Yo-kai Watch (video game)

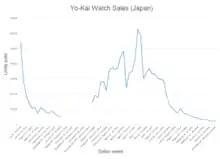
A chart depicting weekly sales of "Yo-kai Watch" in Japan from July 2013 to December 2014.

"Yo-kai Watch" debuted with a strong opening week, selling over 53,000 units in its first week of availability; the best selling handheld game in Japan and second-best selling game in Japan for that week, beaten only by Nintendo's 92,000 unit sales for "Pikmin 3". In a list published at the end of the year, Japanese video game magazine "Famitsu" named "Yo-kai Watch" as the 23rd best selling game in Japan, with just over 280,000 units sold. After the debut of the "Yo-kai Watch" anime in January 2014, Level-5, a month later, reported that the sales numbers for the game had spiked to over 500,000 physical copies of the game sold alone, without including digital download sales. The number was brought up to over 800,000, including digital sales, after sales tracker Media Create reported the game had sold as much by May 2015, though, "Famitsu" reported a more conservative estimate of 650,000 in the same time frame. The month earlier, however, Level-5 reported that they had, in fact, shipped 1 million units, with Level-5 CEO Akihiro Hino stating, in an interview with "Famitsu", that he believed that the game would reach the million sales mark soon. By June, a month before the release of the game's sequel, "Yo-kai Watch 2", the game had crossed the million sales milestone, according to Media Create, after a steady increase of weekly sales since January 2014. By November 2014, the game had sold a total of just under 1,294,000 units sold in Japan. As of June 10, 2016, the game sold 400,000 units in North America. Although that number was below Level-5's expectations, it still got the "Yo-kai Watch" franchise off to a promising start overseas, and instilled confidence that the franchise would find its place.